Khatarnaak

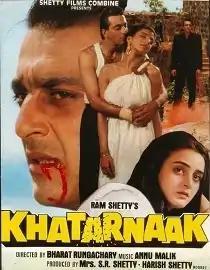
Promotional Poster

Khatarnaak is a 1990 Indian Hindi-language film directed by Bharat Rangachary. The film stars Sanjay Dutt, Farah, and Anita Raj in lead roles.